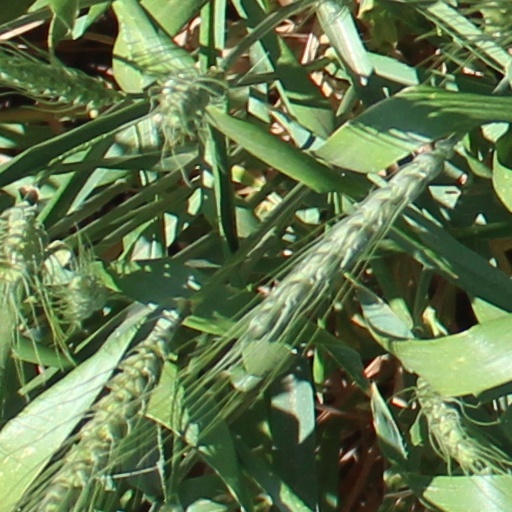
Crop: wheat